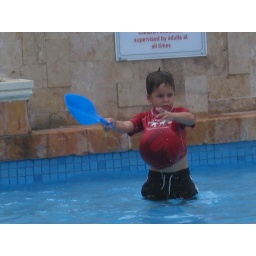
little boy, with ball stuffed under his shirt